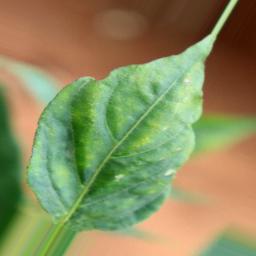
Label: healthy